Frank Thomas

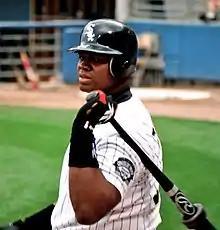
Thomas with the Chicago White Sox in 1997

Frank Edward Thomas Jr. (born May 27, 1968), nicknamed "the Big Hurt," is an American former professional baseball designated hitter and first baseman in Major League Baseball (MLB). He played for three American League (AL) teams from 1990 to 2008, all but the last three years with the Chicago White Sox. A five-time All-Star, he is the only player in major league history to have seven consecutive seasons (1991–1997) with at least a .300 batting average, 100 runs batted in (RBI), 100 runs scored, 100 walks, and 20 home runs. Thomas also won the AL batting title in 1997 with a .347 mark. Thomas is a two-time AL MVP and won a World Series in 2005 although he was injured during the regular season and World Series. Thomas is widely considered one of the greatest right-handed hitters in MLB history.